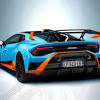
Vehicle type: Cars